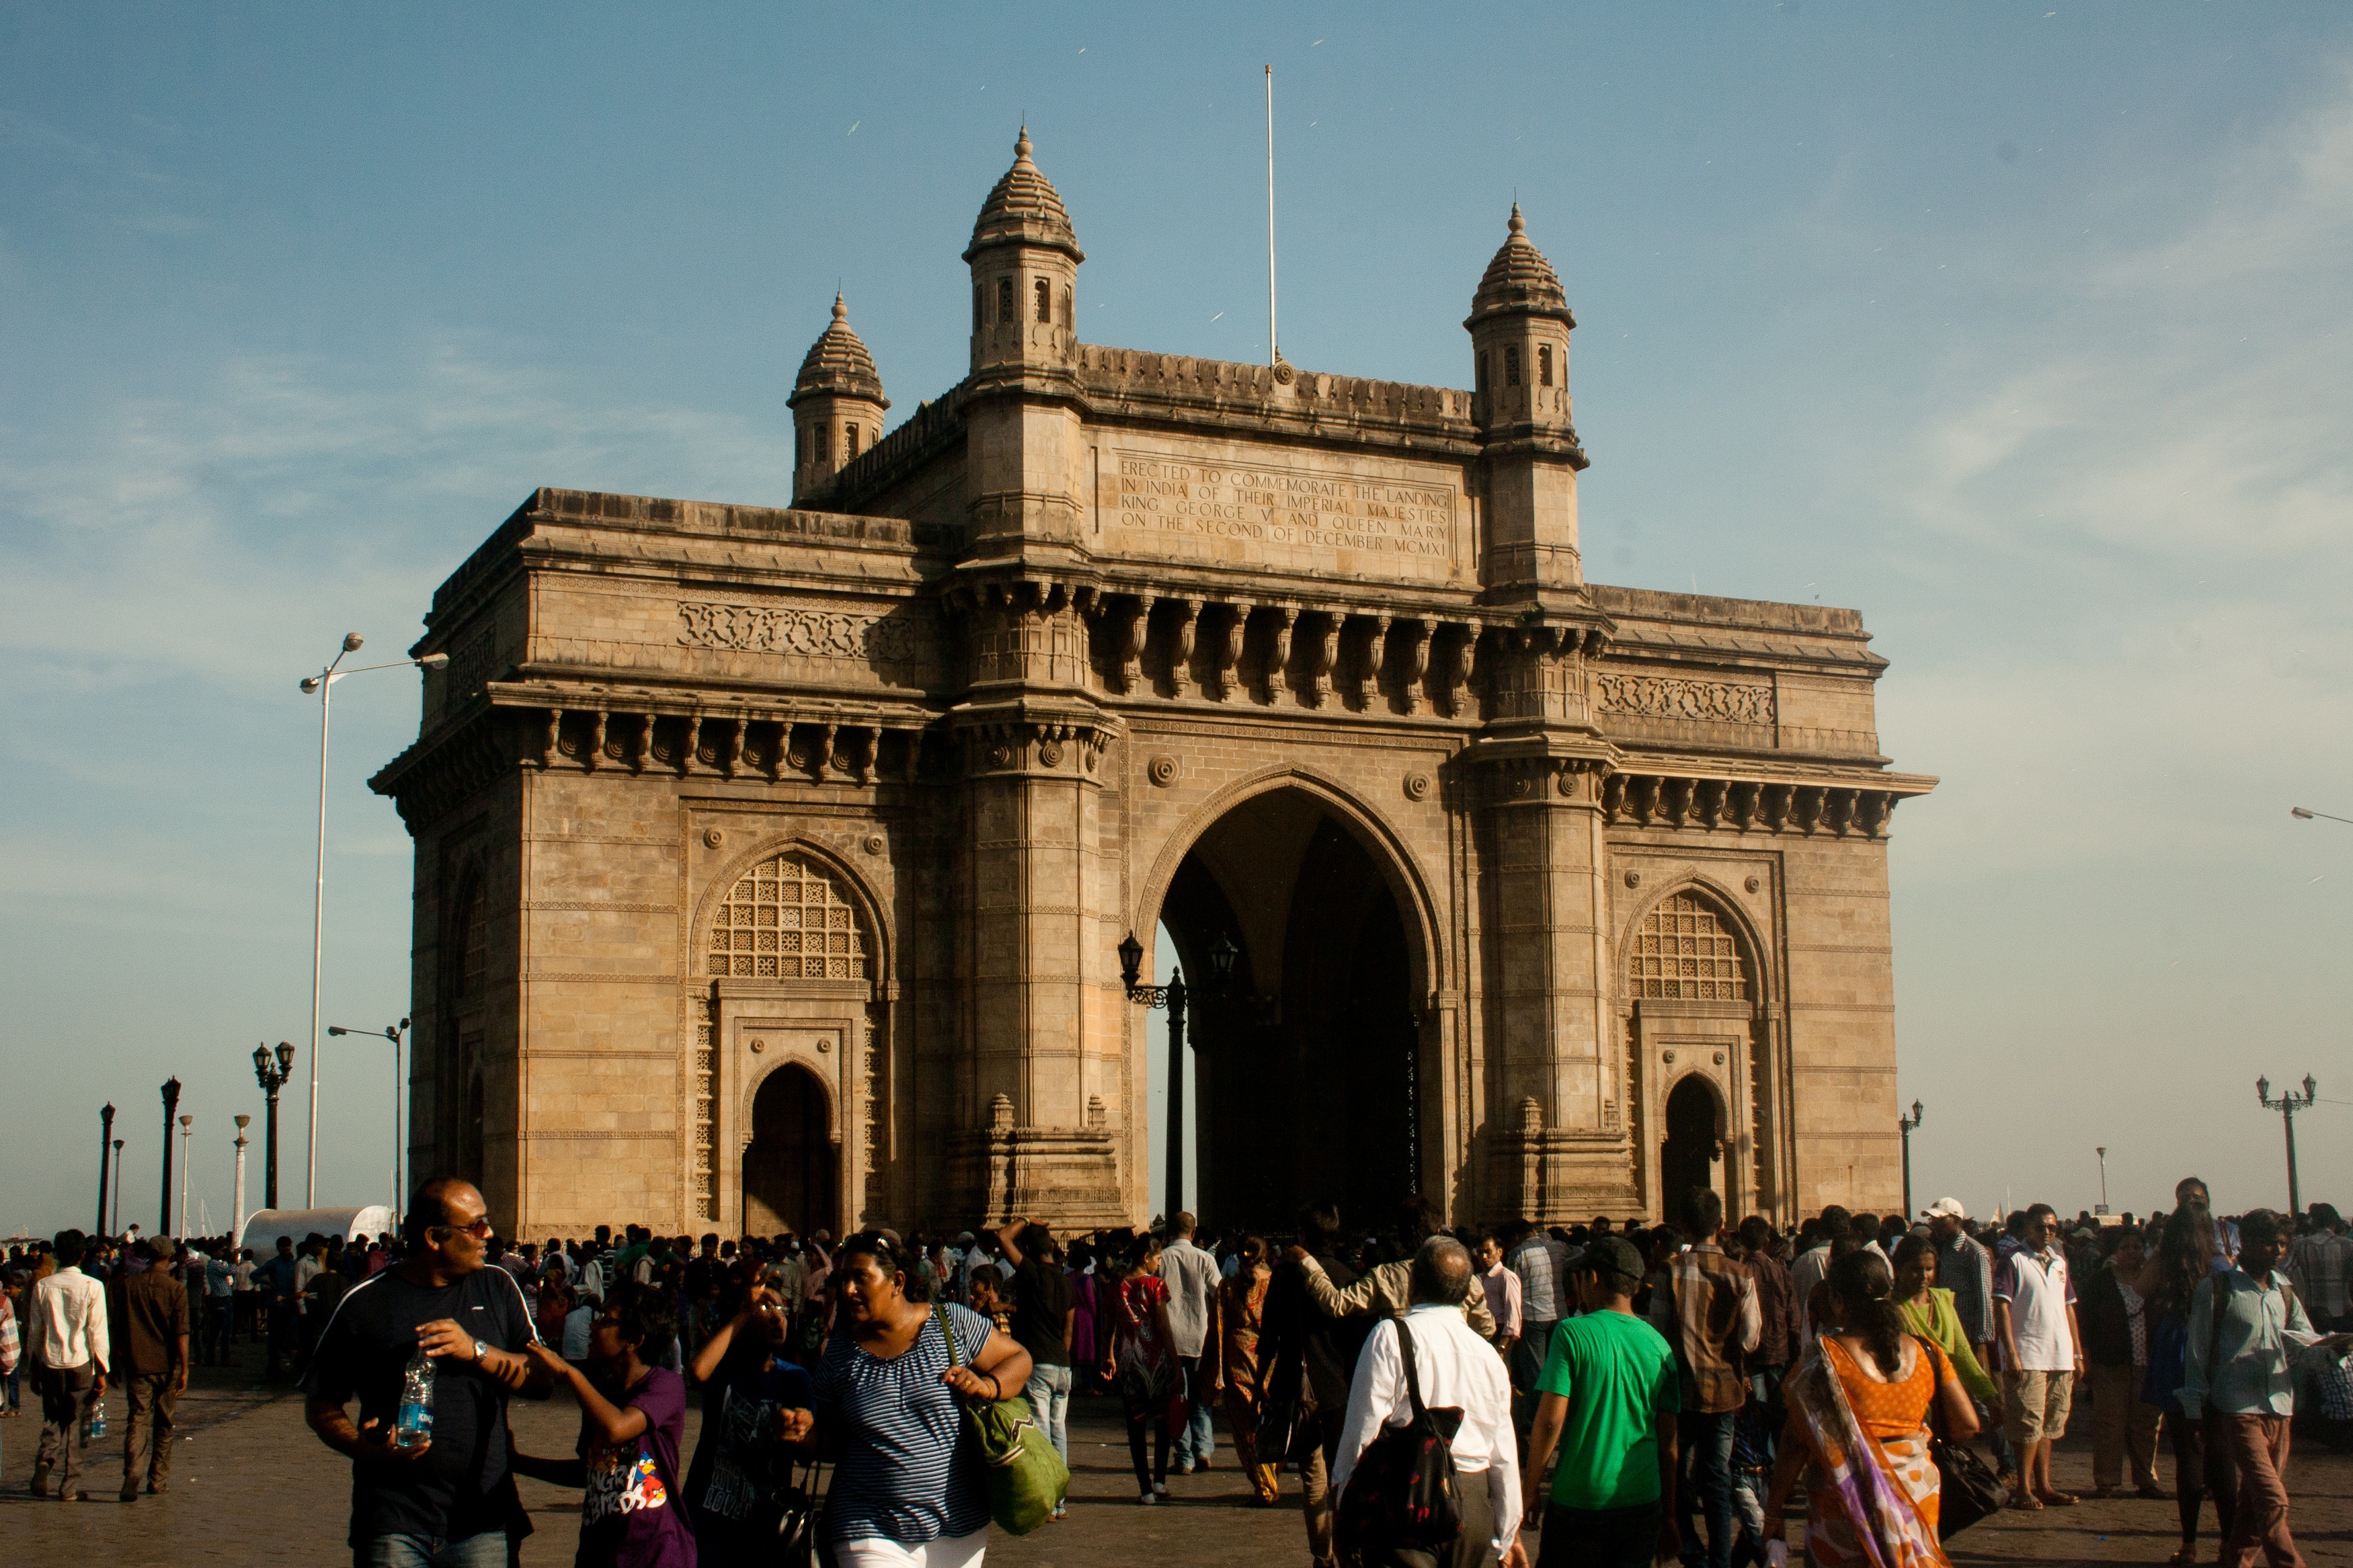
architecture, monument, arch, plaza, landmark, cathedral, tourism, gate, place of worship, temple, town square, india, basilica, mumbai, gateway, ancient rome, tours, ancient history, human settlement, gateway of india